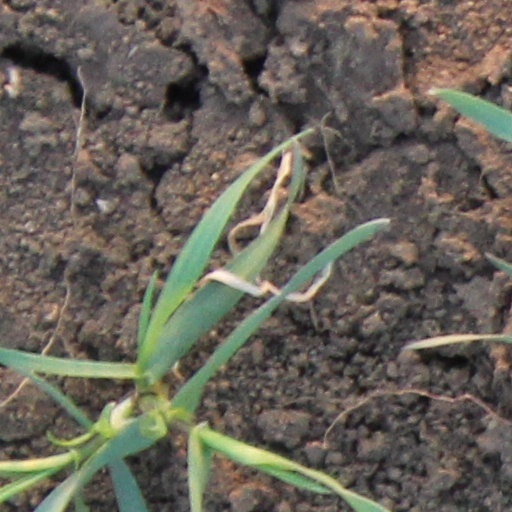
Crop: wheat